Dim sum

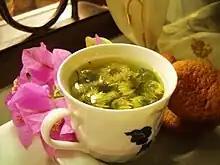
Chrysanthemum tea

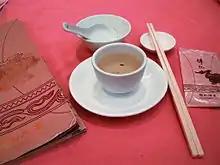
A typical dining set for "yum cha"

Tea is considered to be very important, so much so that it is considered just as important as the food itself. Teas served during dim sum include: